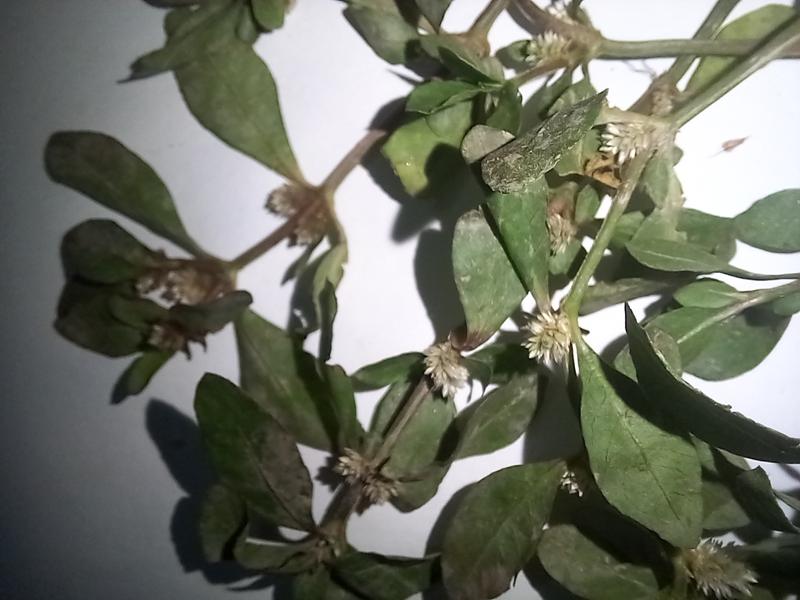
Weed species: Alternanthera philoxeroide